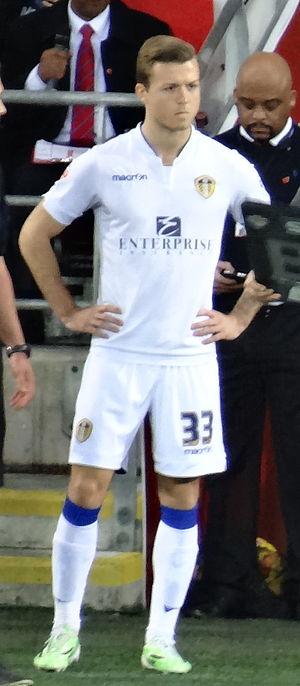
Casper Sloth est un footballeur international danois, né le 26 mars 1992 à Brabrand. Il évolue au poste de milieu offensif au Silkeborg IF.